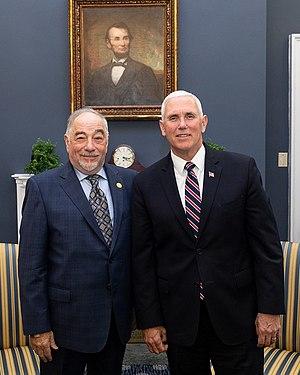
Michael Savage, de son vrai nom Michael Alan Weiner est un animateur de radio, un auteur, et un commentateur politique conservateur.